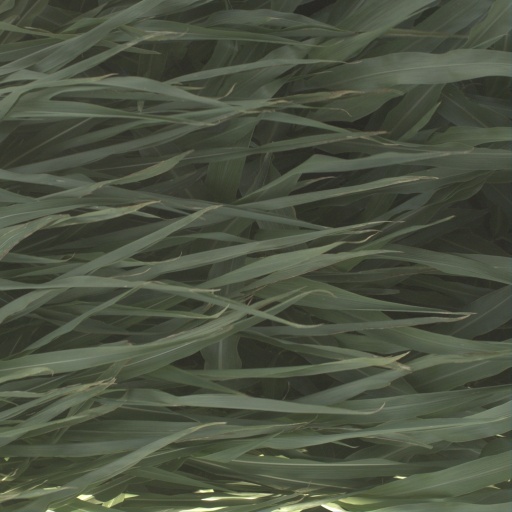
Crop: sorghum